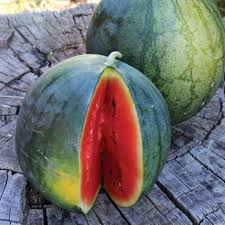
Label: Watermelon